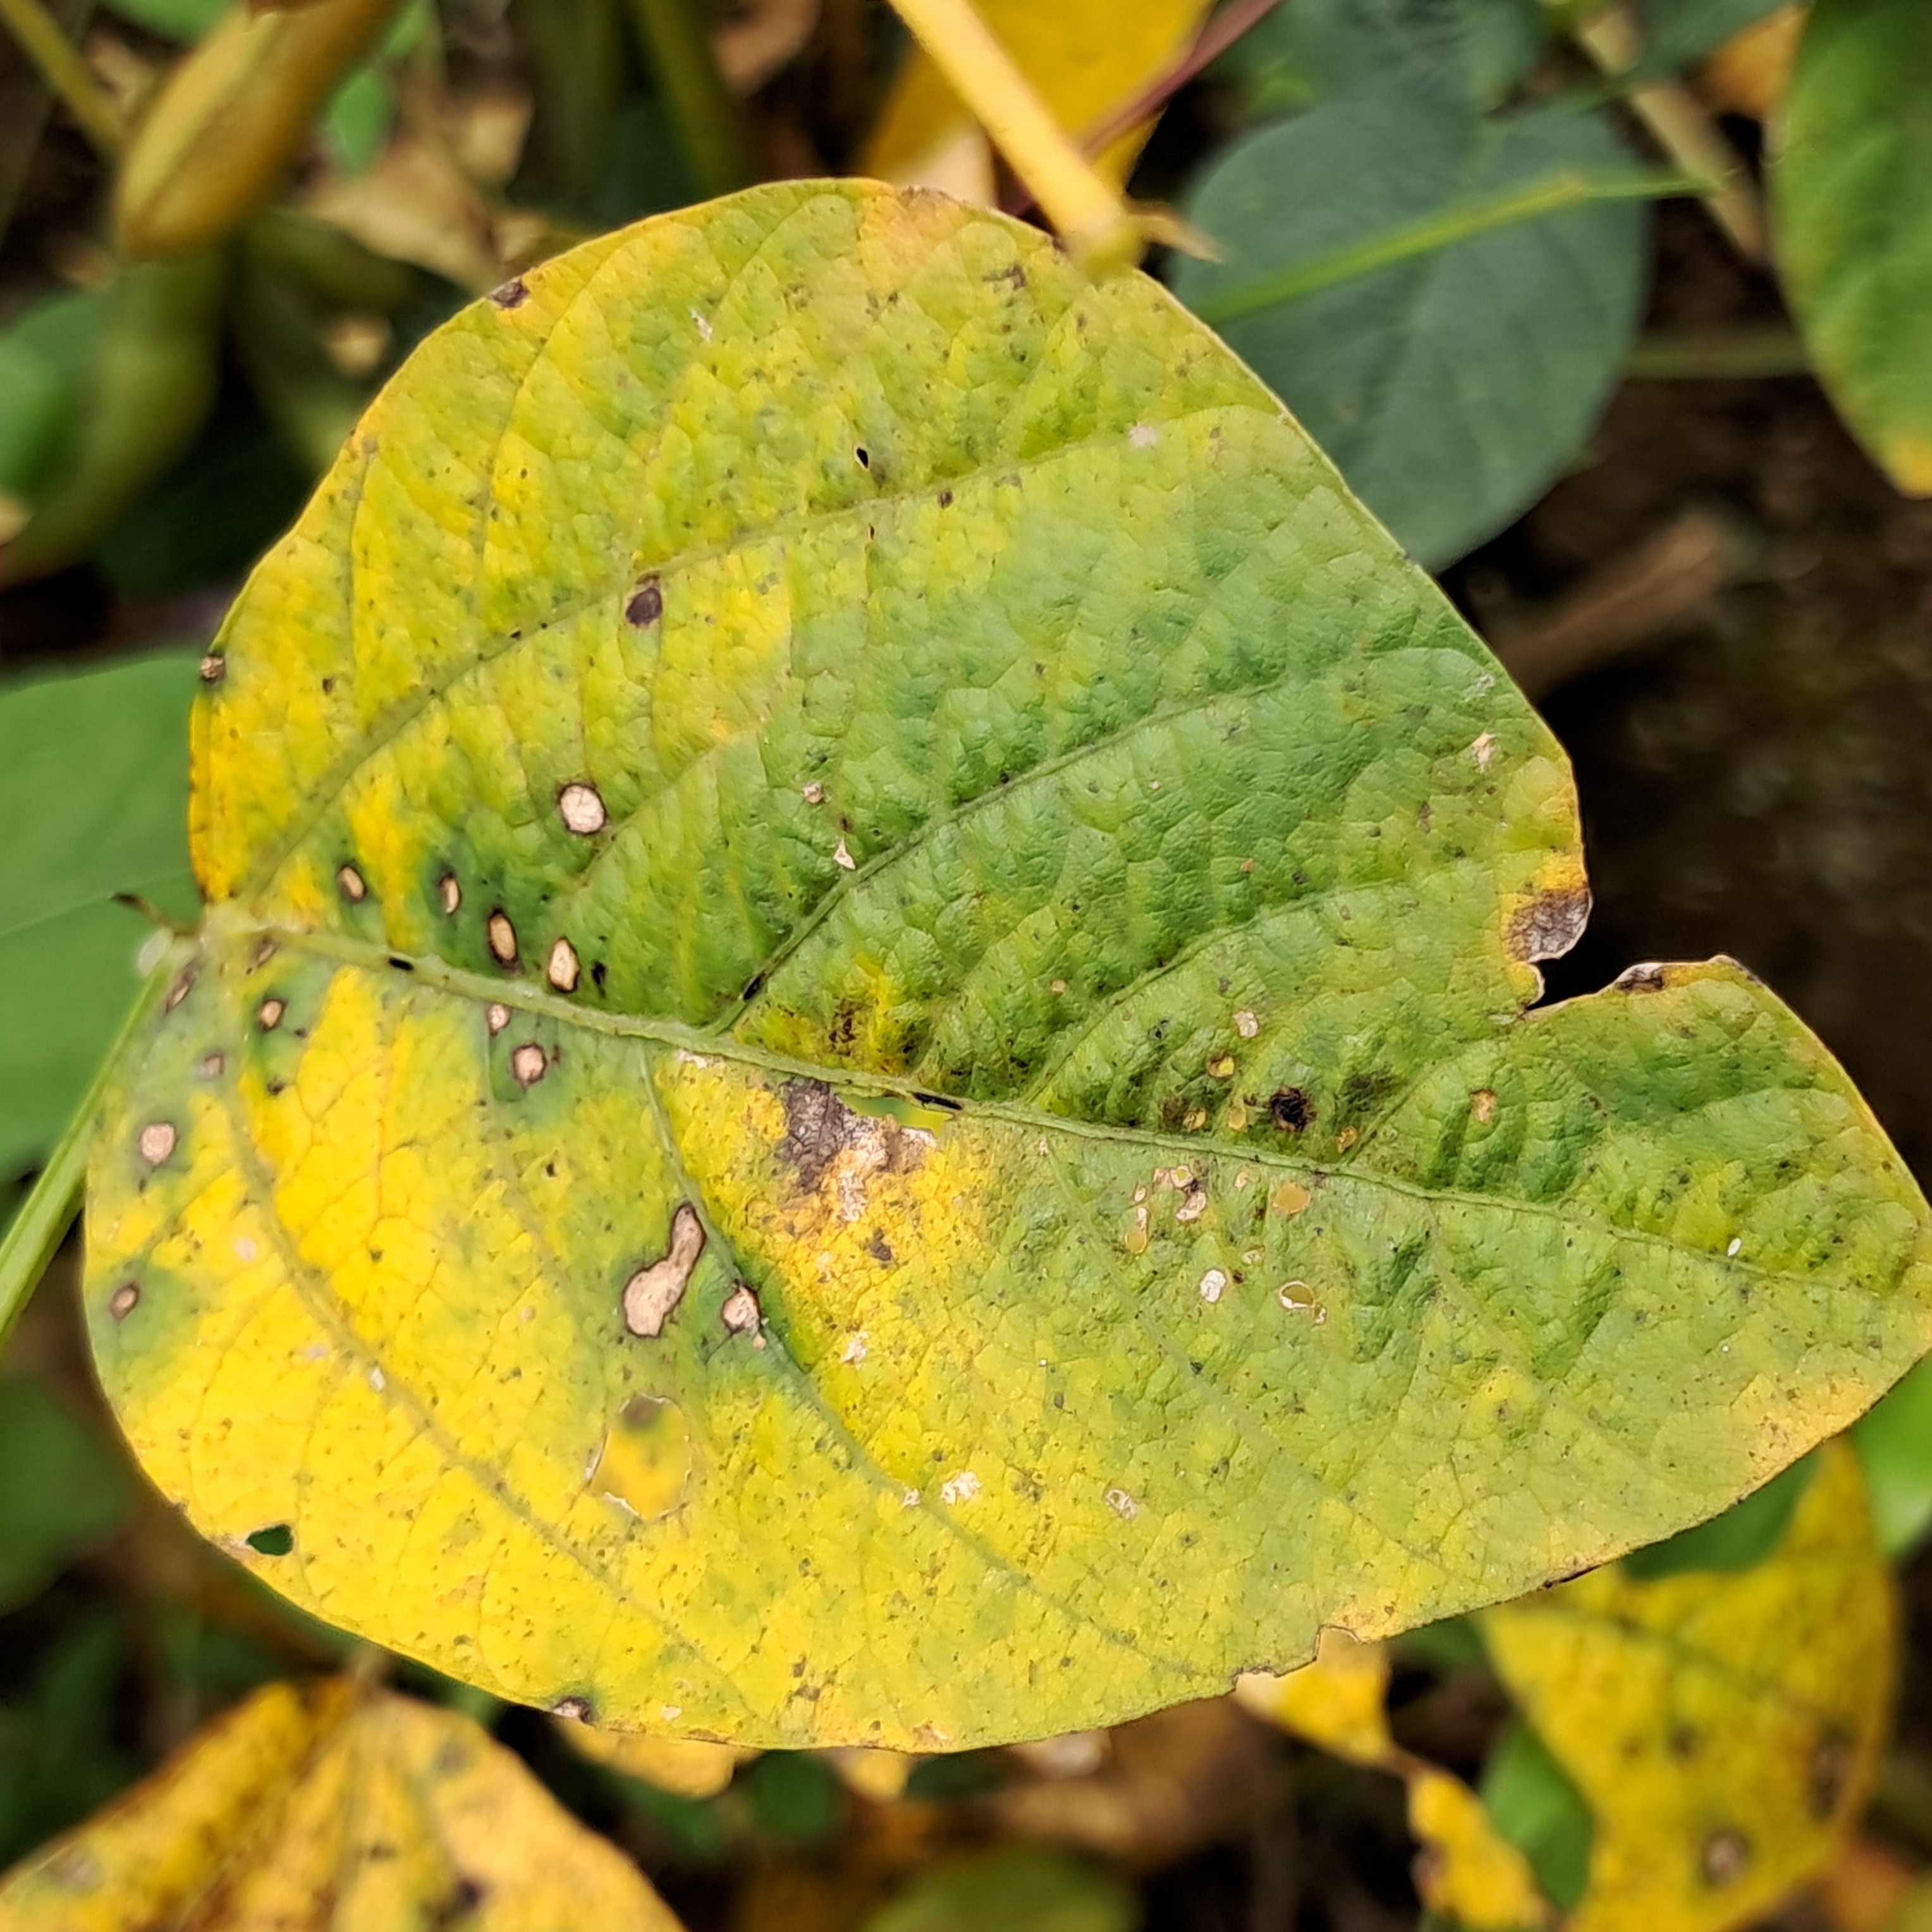
Label: Frog_Leaf_Eye